Alam (finial)

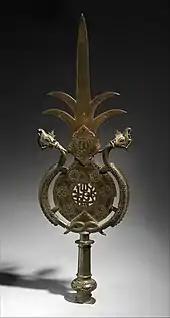
A Shi'a "'alam" (17th-18th century), with the names of Allah, Muhammad, and 'Ali

An 'alam or alem is a standard or flagpole in Islamic culture, typically topped by an ornate metal finial. The word "'alam" is used generally to denote a banner but in the context of Islamic art it can refer to examples of the metal finials.